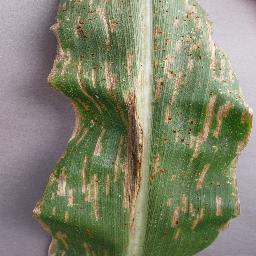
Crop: corn
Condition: (maize)_northern_blight